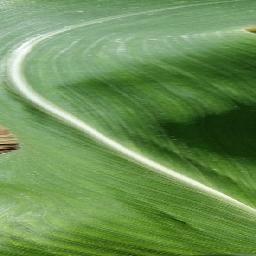
Label: Corn___healthy